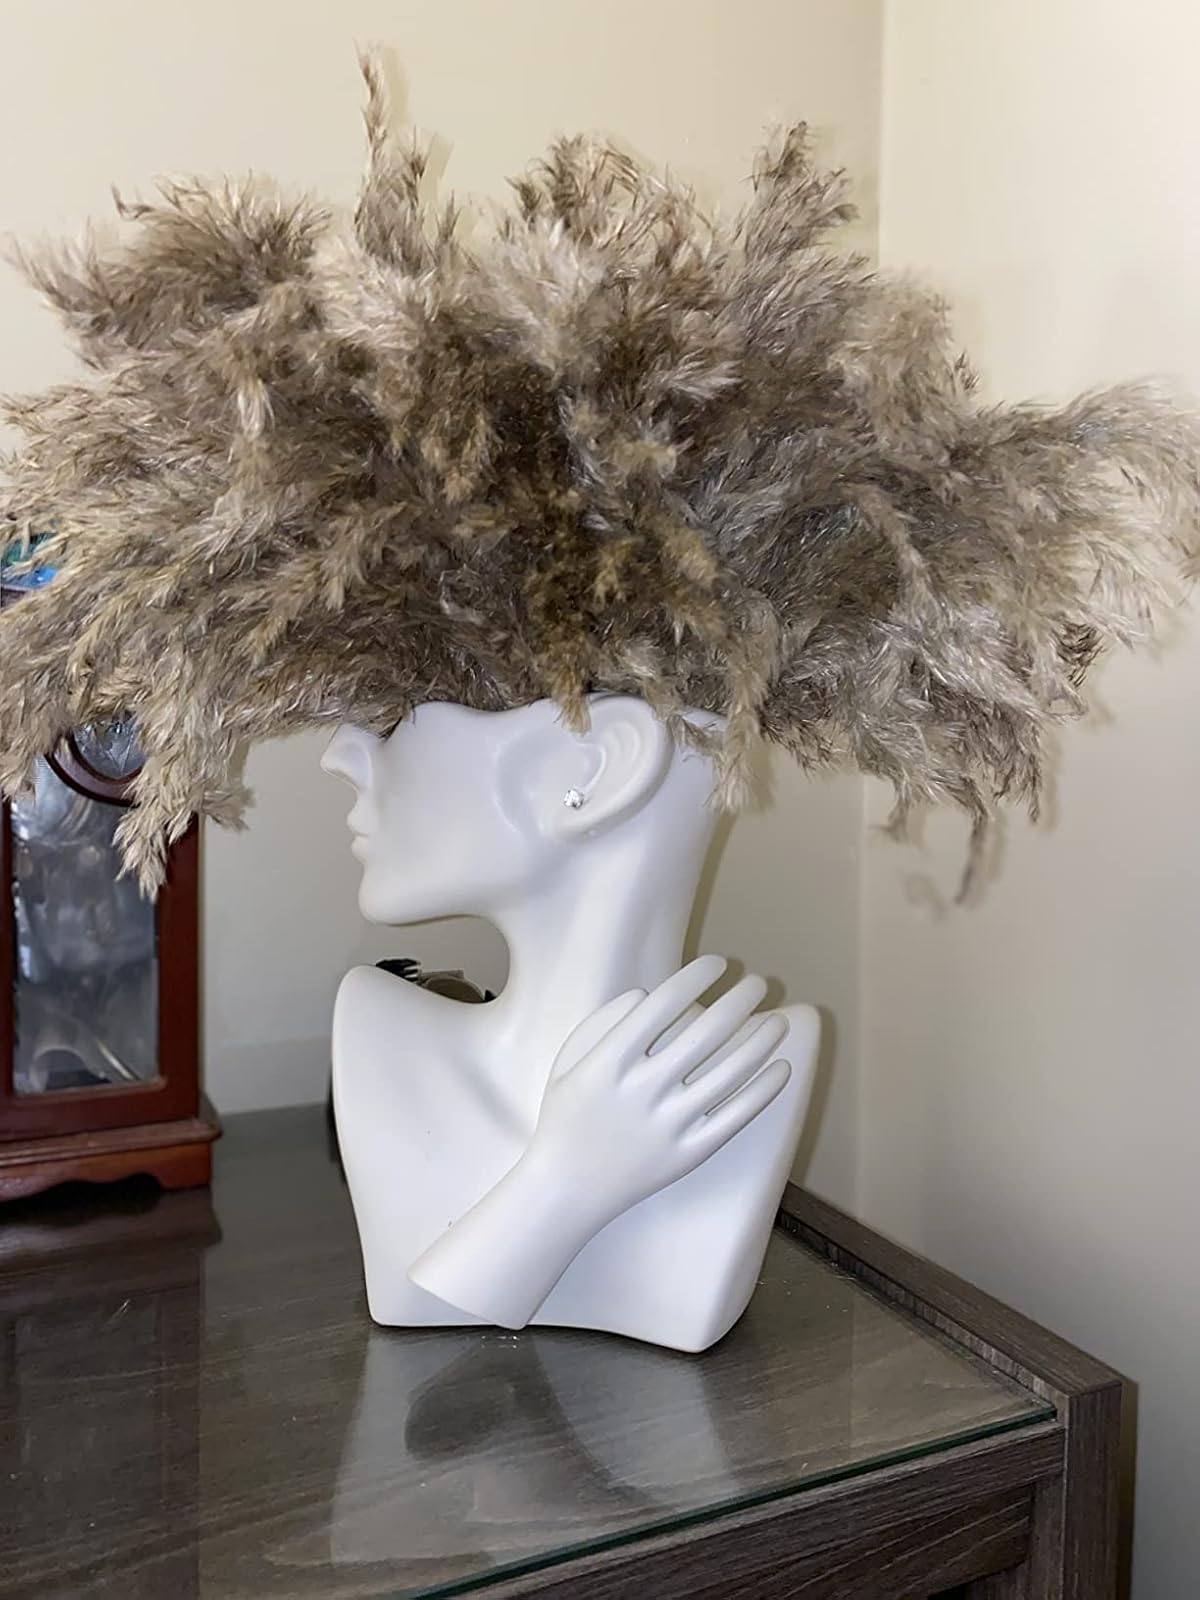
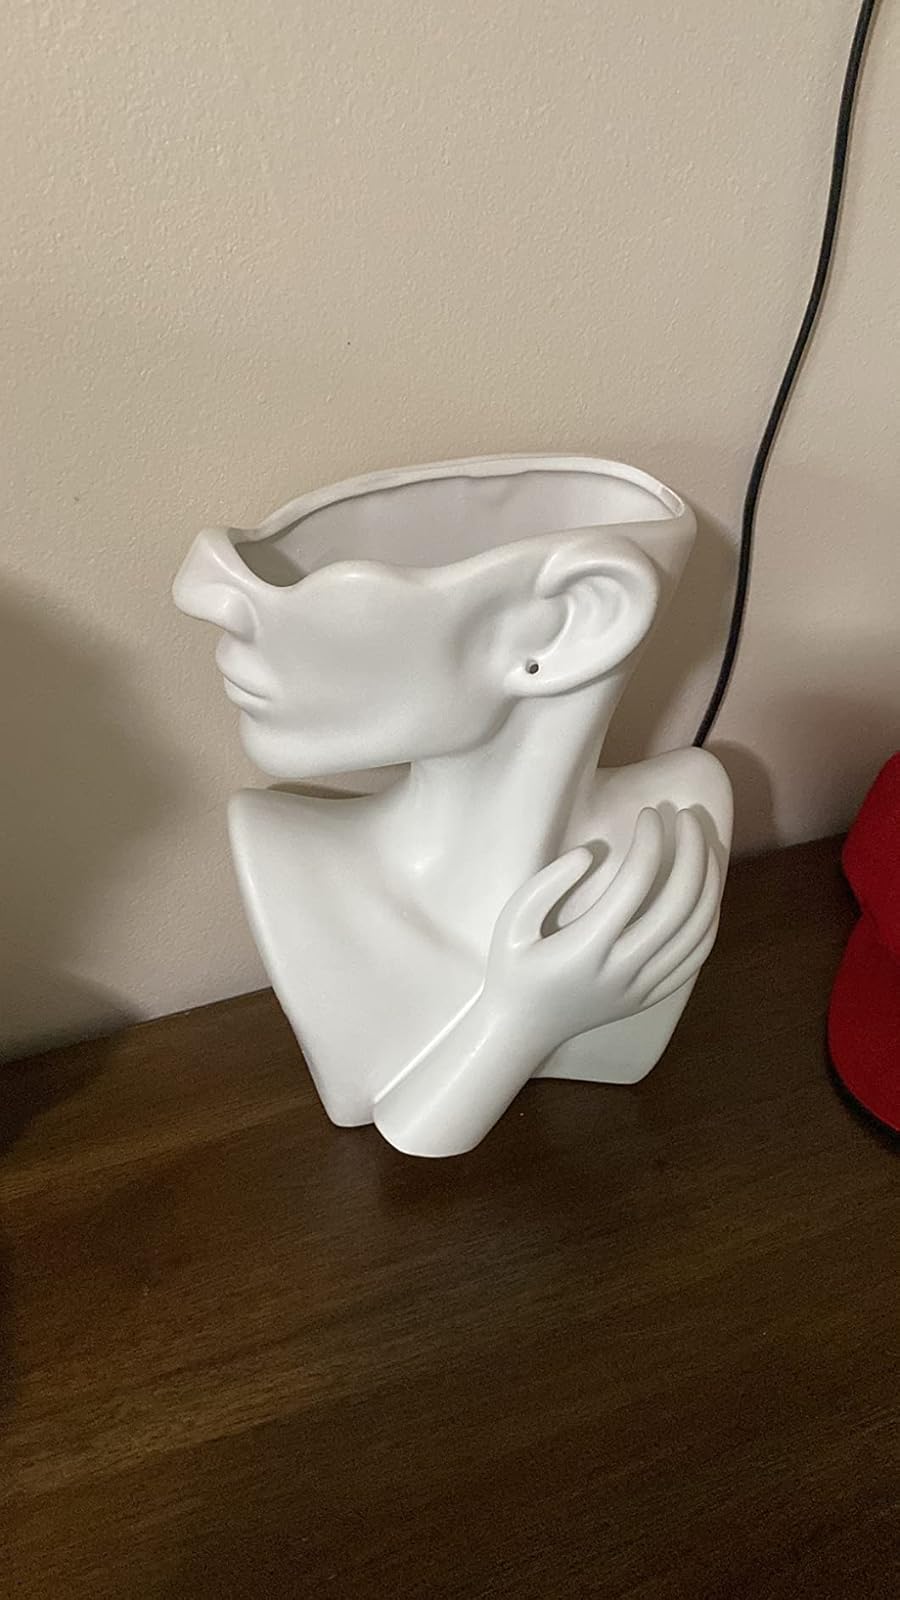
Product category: vase
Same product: yes